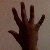
The image shows a hand gesture representing the number 5 in Indian Sign Language.